Yosef Efrati

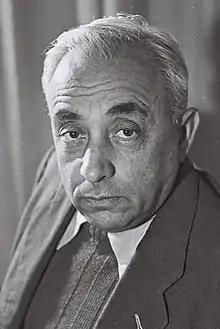
Efrat in 1951

Yosef Efrati (19 February 1897 – 8 February 1975) was an Israeli politician who served as a member of the Knesset between 1949 and 1965.